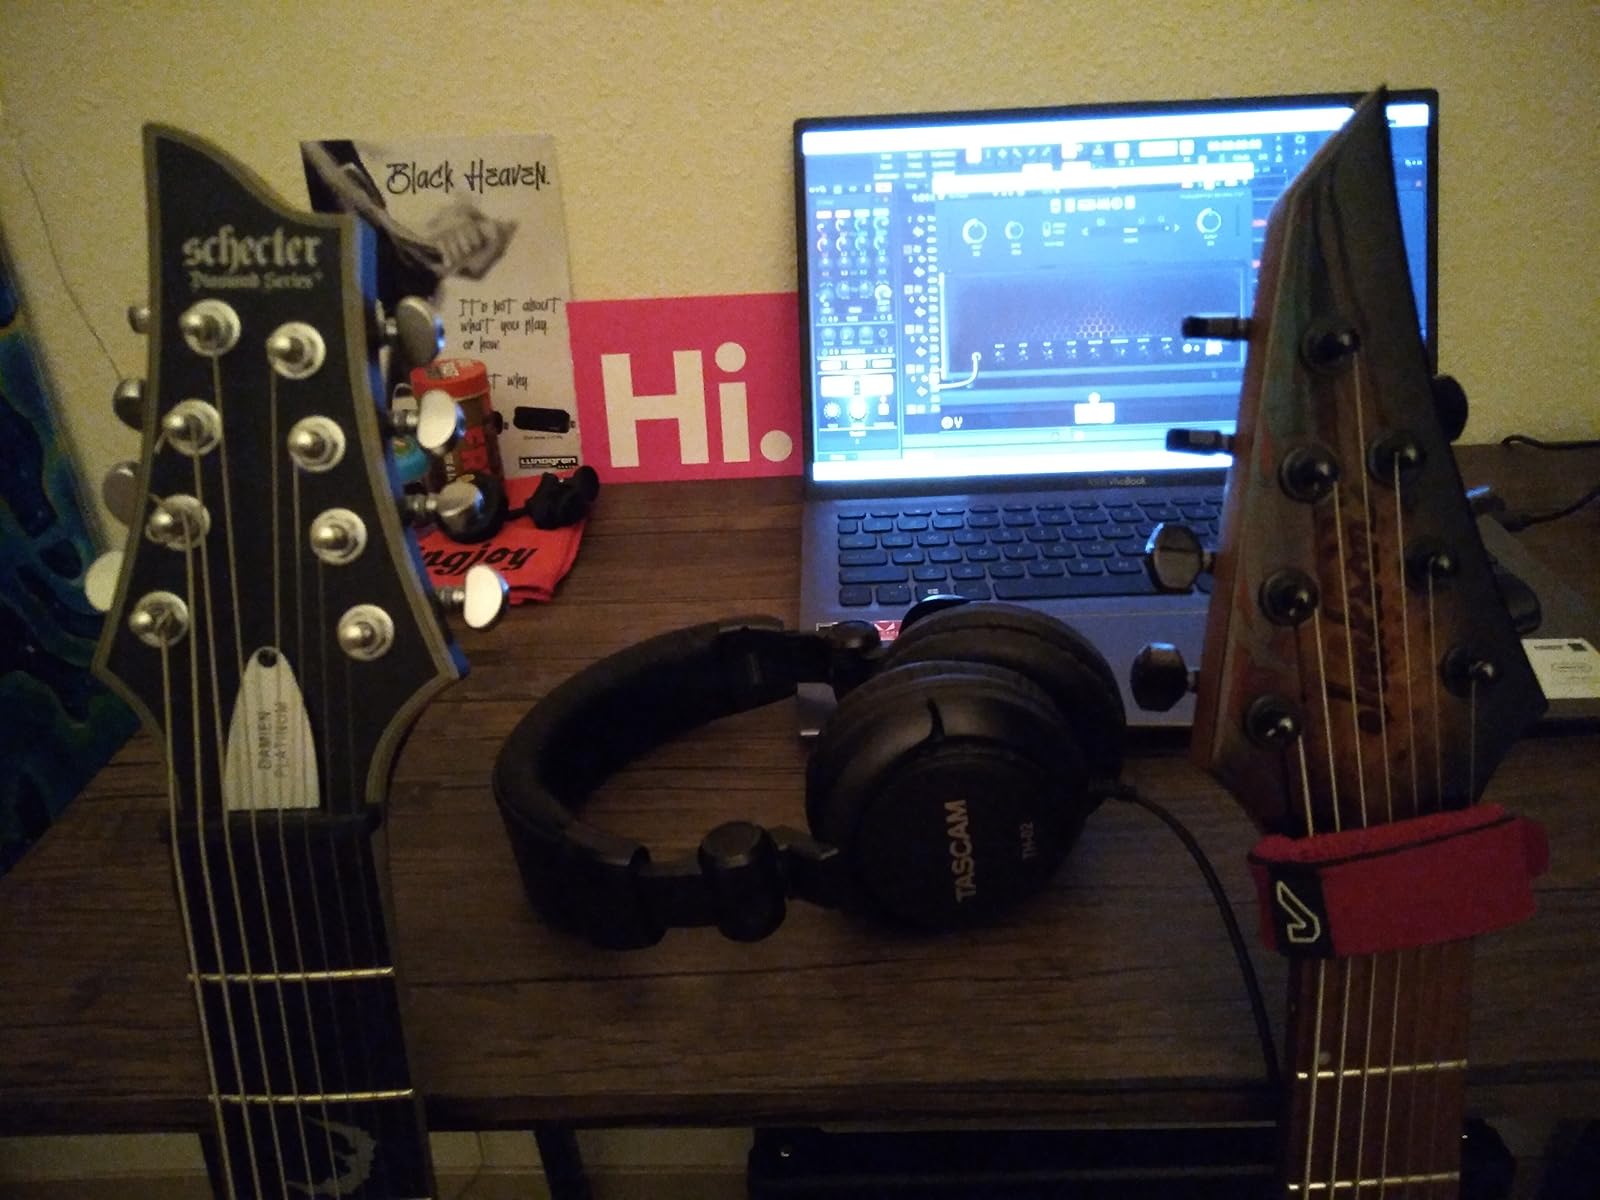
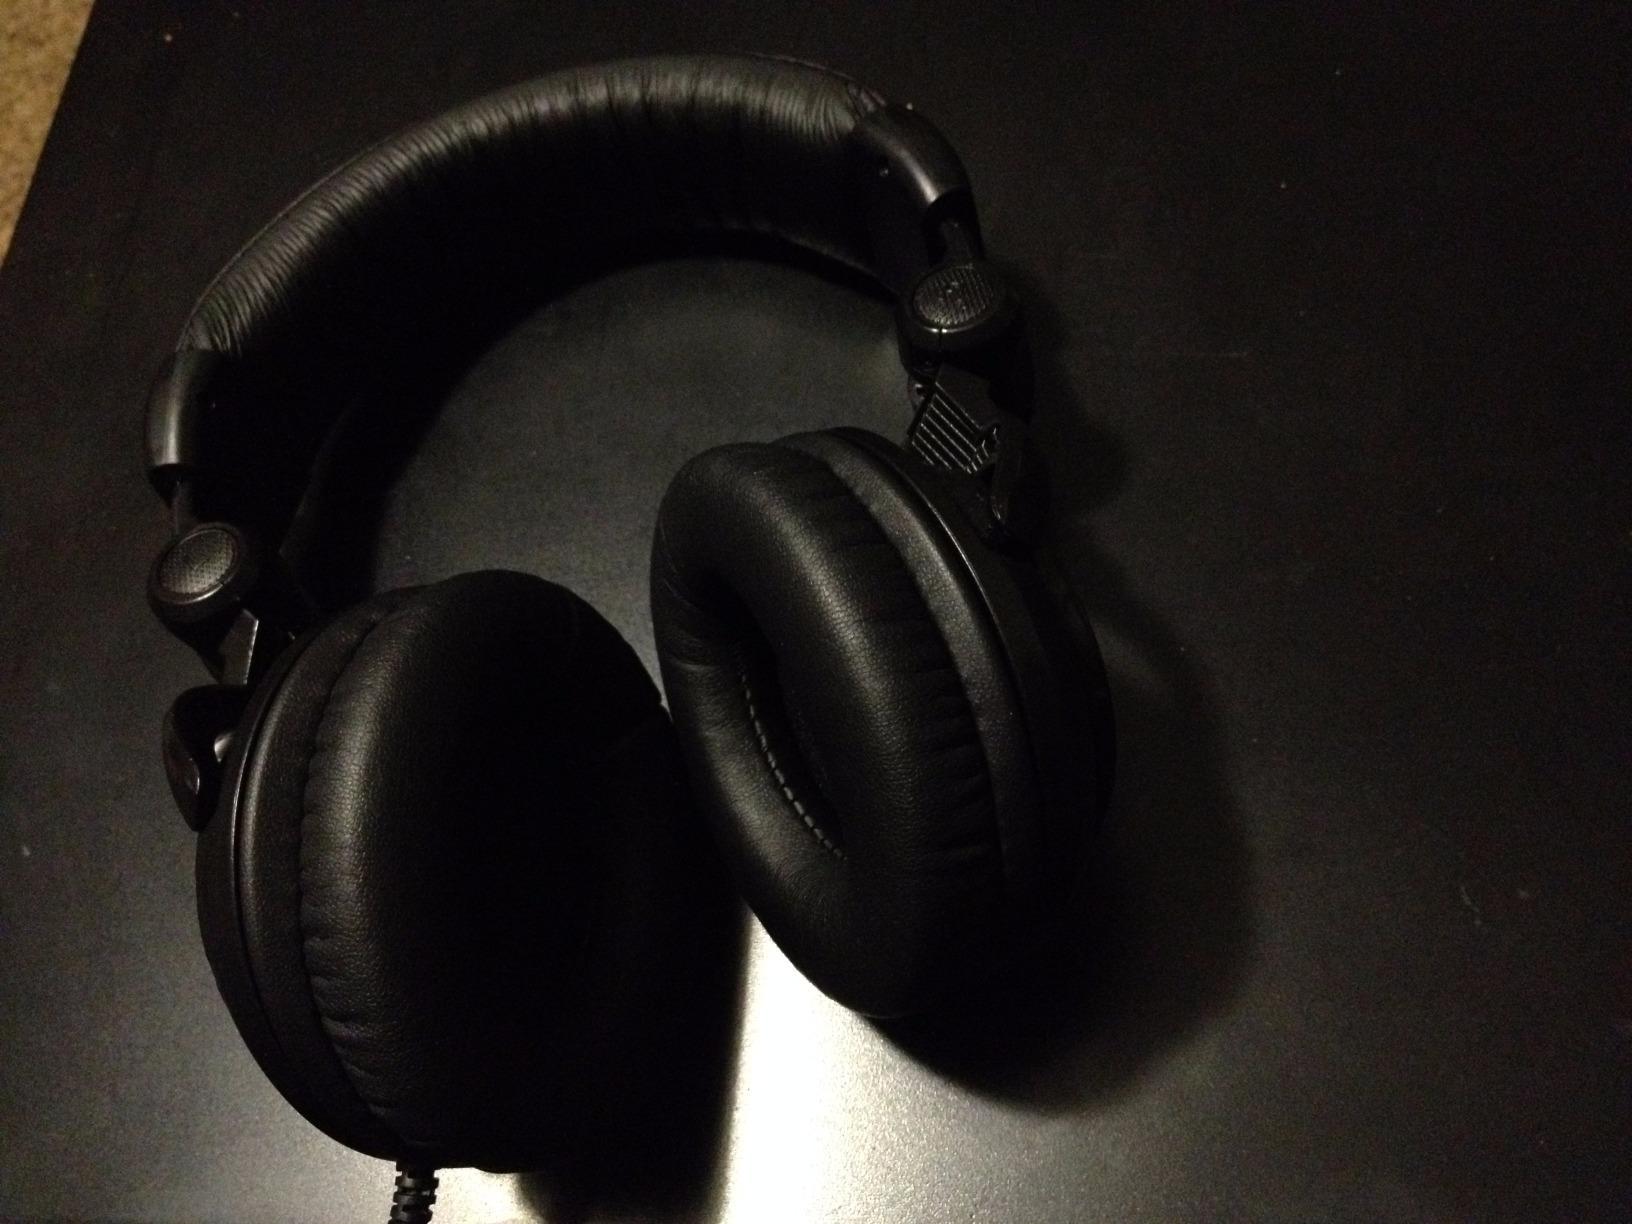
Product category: headphones
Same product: yes